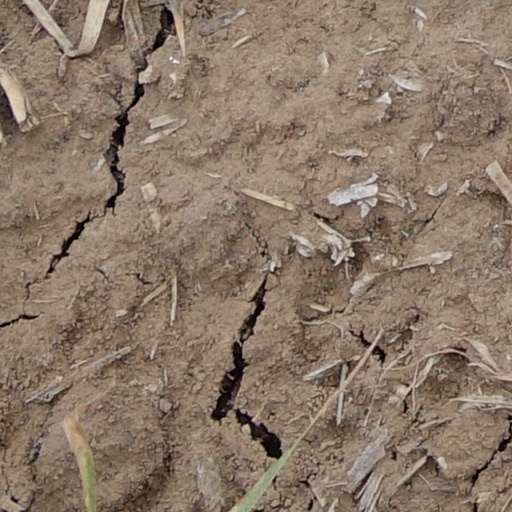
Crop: wheat